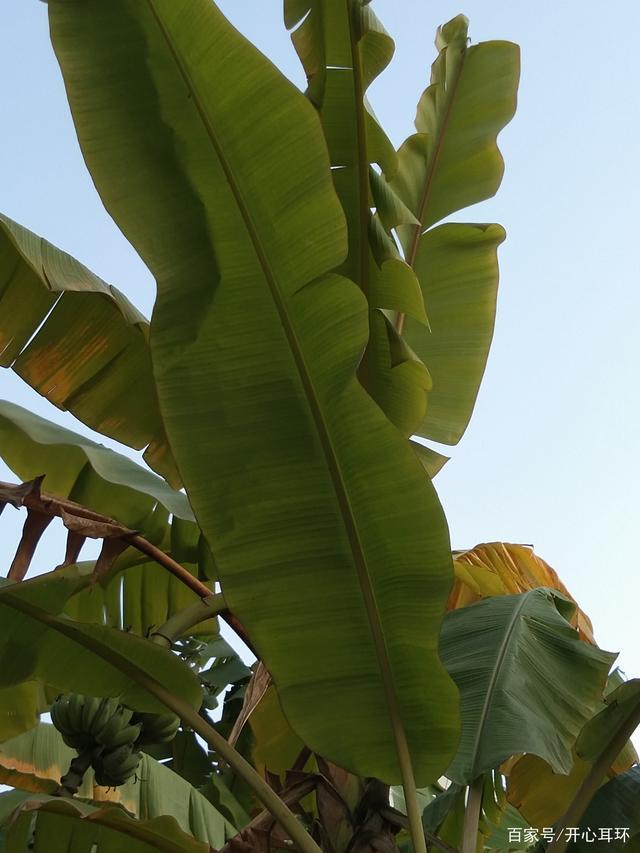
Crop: unknown
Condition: banana